Joseph Barondess

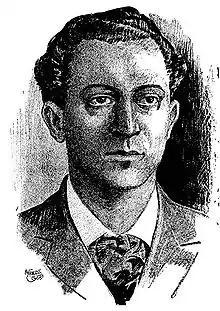

Joseph Barondess (July 3, 1867 – June 19, 1928) was an American labor leader and political figure in New York City's Lower East Side Jewish community in the late nineteenth century and early twentieth century. Known as the "King of the Cloakmakers", whose union he led, he carried himself like an actor, a career he had tried but failed at before he became a garment worker and union leader. In his heyday he was in great demand at public celebrations of all sorts; as one observer of the time noted, "It was almost a pleasure to die, knowing that Barondess would arrange the rites."